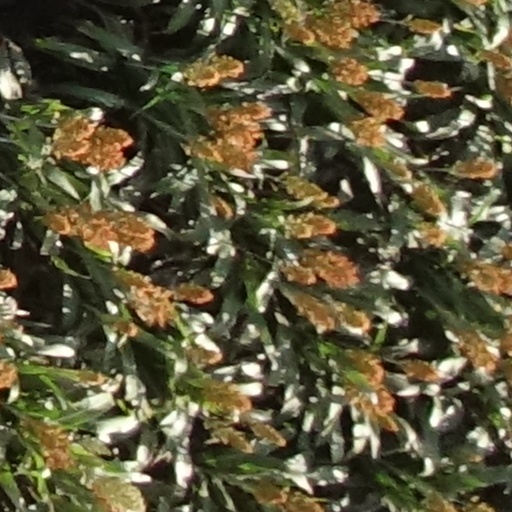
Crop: sorghum